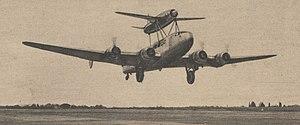
Nous avons indique dans notre dernier numéro dans quelles conditions le prototype expérimental à stato-réacteur Leduc 010 a fait son premier vol, porté par le Languedoc no 06 spécialement aménagé. Voici une photo Impressionnante de ce premier décollage. On voit nettement, sur le quadrimoteur, le système d'attache en trois points du Leduc, qui sera monté à 4.000 ou 5.000 mètres avant d'être largué pour les essais de plané d'abord, et ensuite les essais de la tuyère thermo-propulsive. Ces derniers essais auront lieu sans doute en Janvier.
Les Leduc sont des avions expérimentaux conçus et réalisés par l'ingénieur français René Leduc.